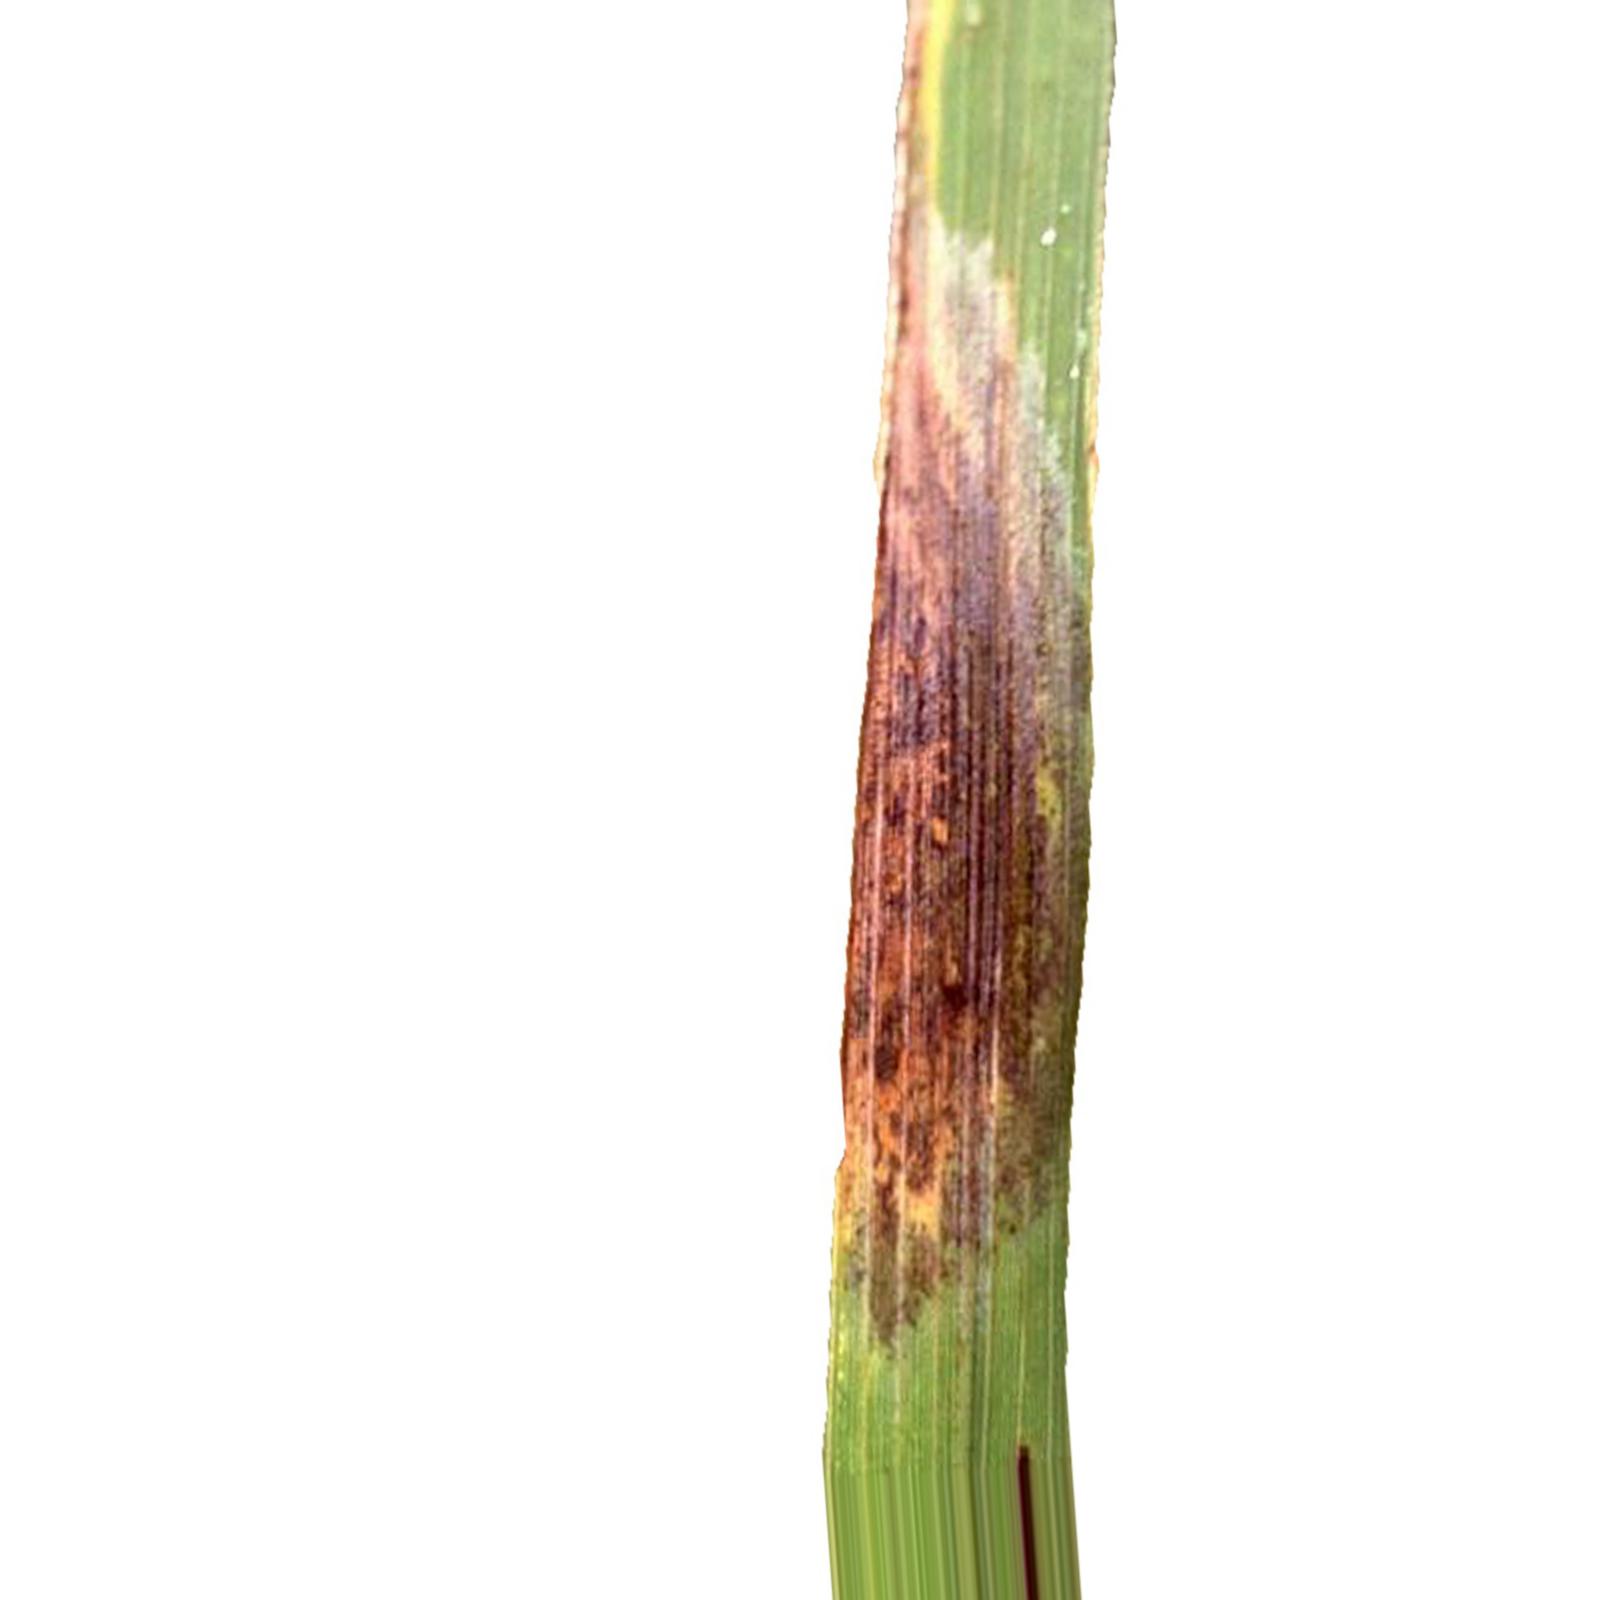
Nhãn: Bệnh Cháy lá ( Leaf scald )